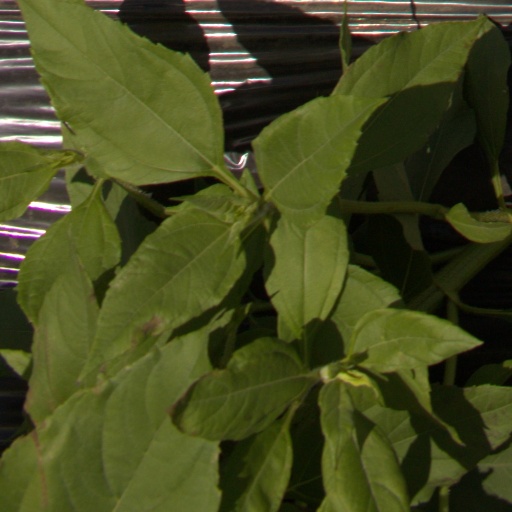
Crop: Jerusalem artichoke